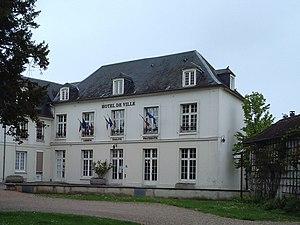
L'hôtel de ville de Gaillon (27)
Gaillon est une commune française située dans le département de l'Eure, en région Normandie.